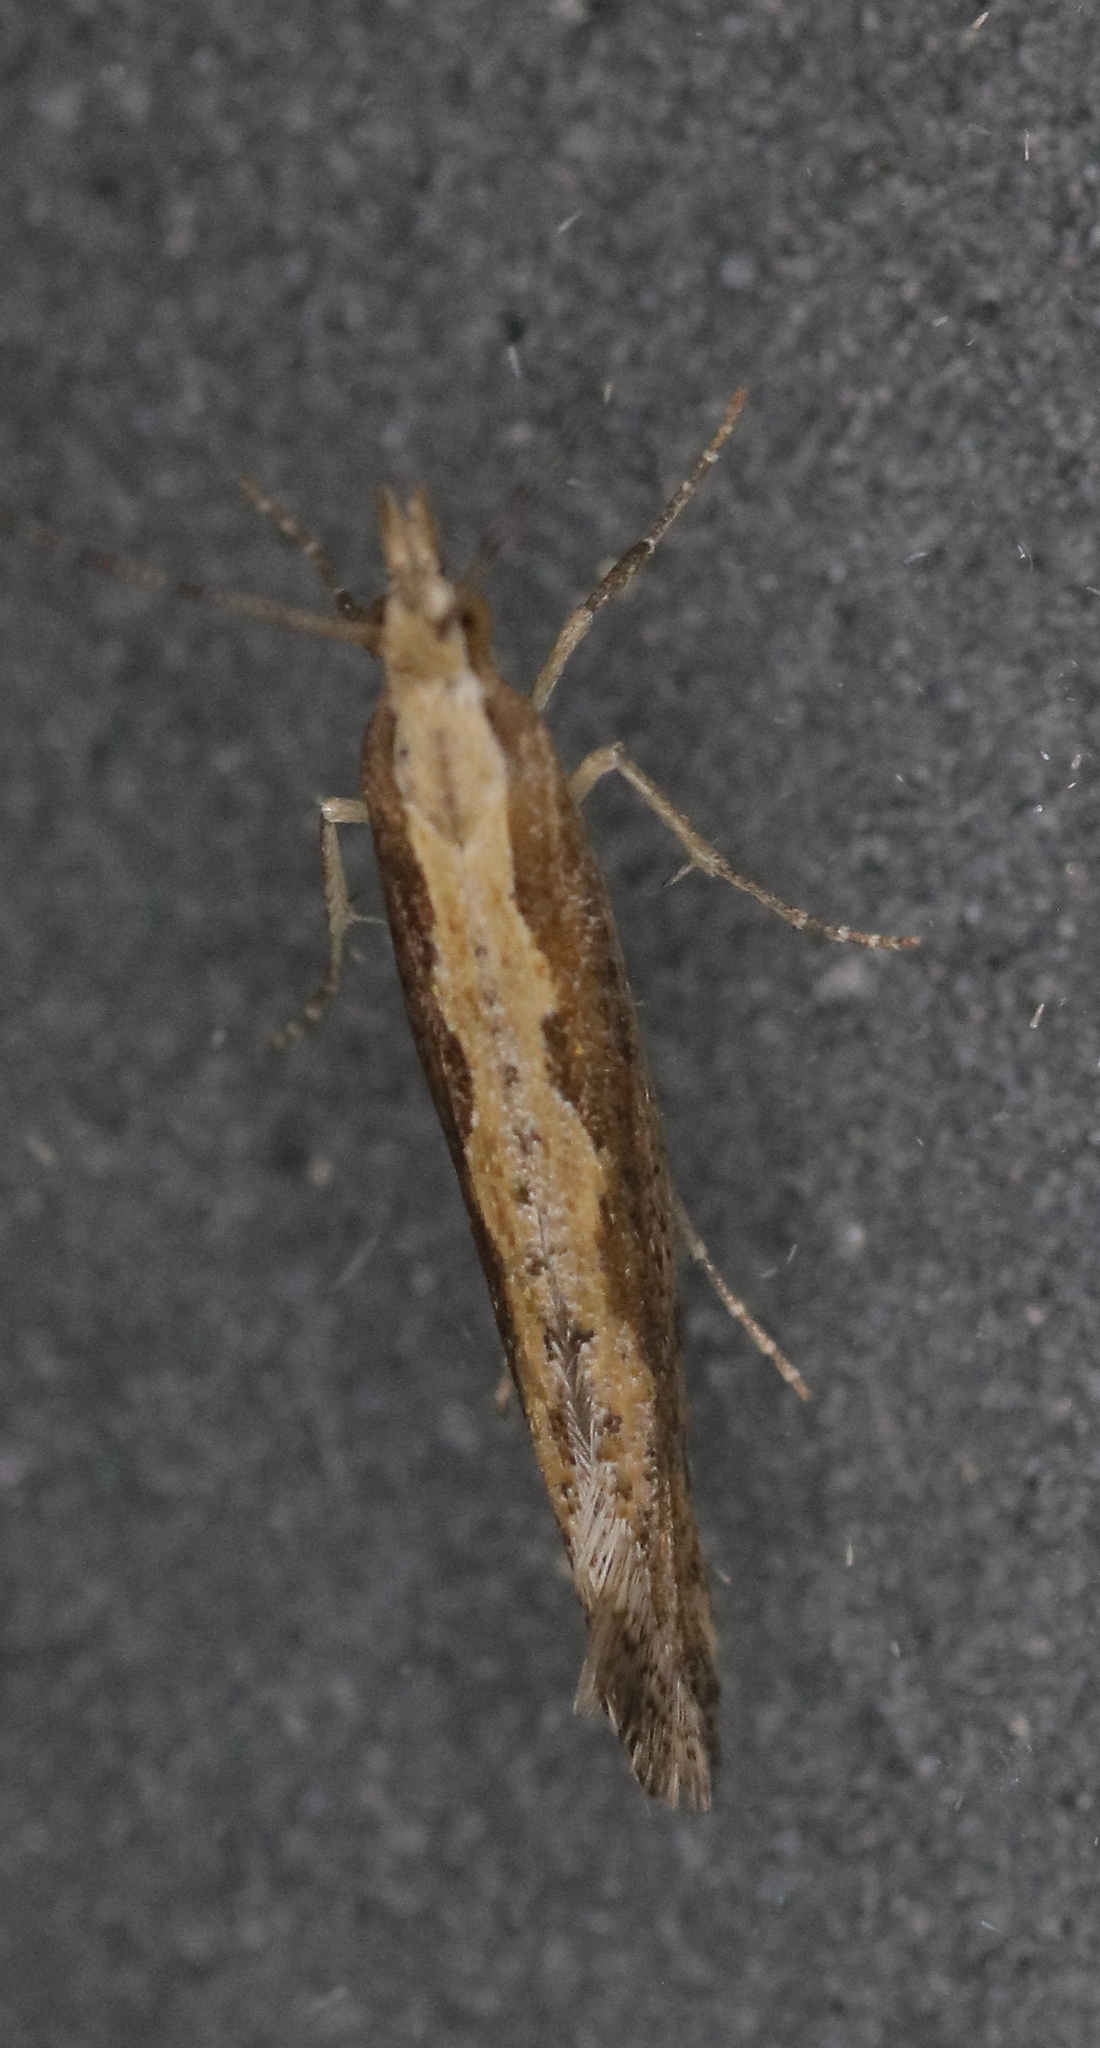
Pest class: diamondback_moth